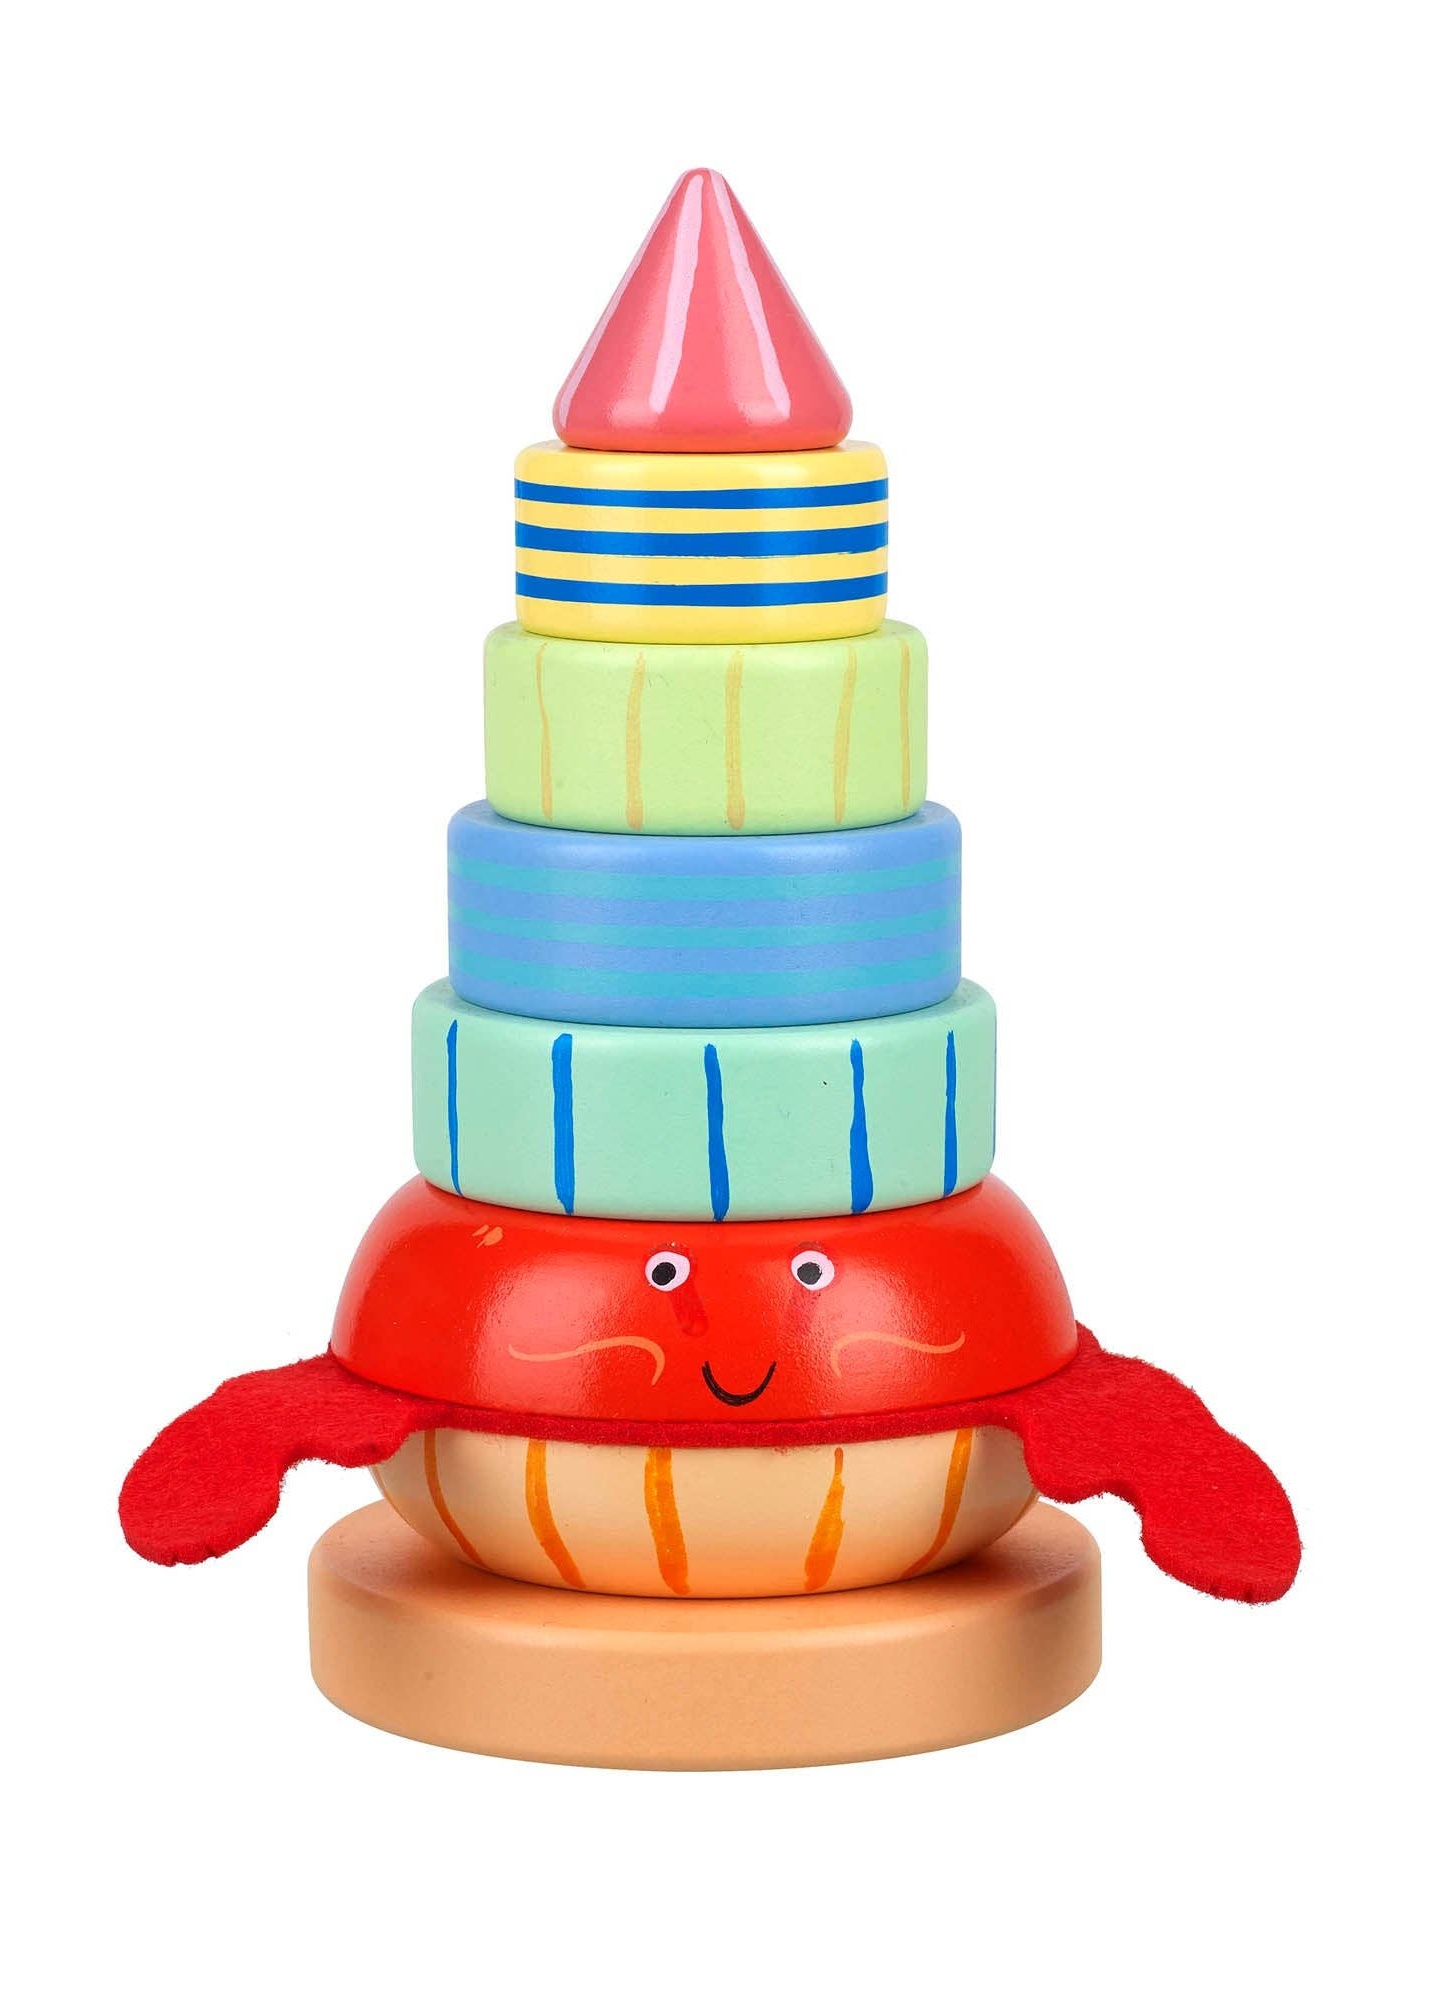
Hermit Crab Wooden Stacking Ring
Build this cute little hermit crab his colourful home with this wooden stacking toy! Each piece is painted in bright colours, and the perfect size for little hands! Presented in a beautiful box, designed with brightly coloured sea creatures and illustrations, this products makes a beautiful gift! This packaging in fully recyclable.
Brand: Orange Tree Toys
Category: Toys & Games > Toys > Bath Toys > Stacking Cups